Qingyuan, Ji'an

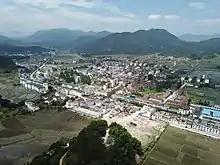
Donggu Township, Qingyuan

The district executive, legislature and judiciary are right on the riverfront in Hedong Subdistrict, Ji'an, along with the CPC and Public Security branches.